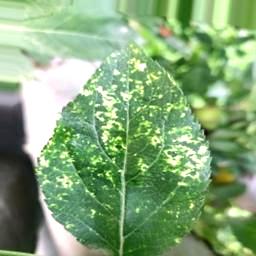
Label: Apple_Mosaic